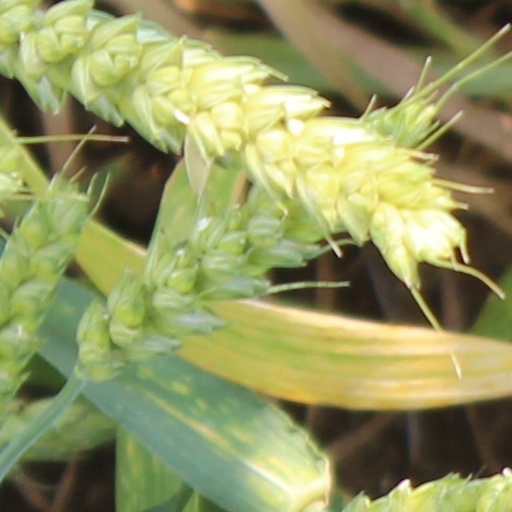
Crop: wheat